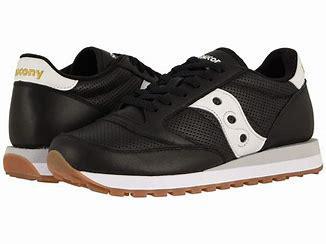
Brand: Saucony
Model: Jazz Original